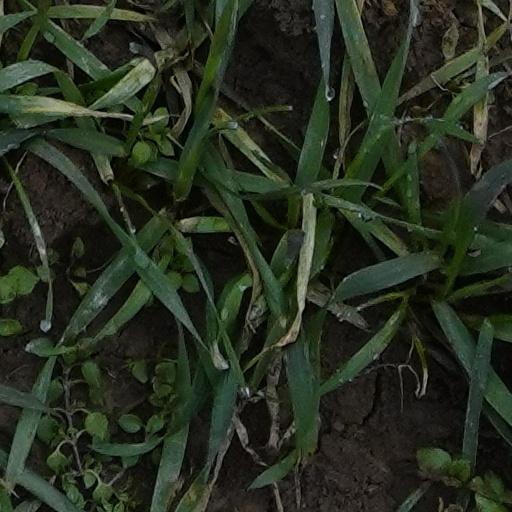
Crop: wheat